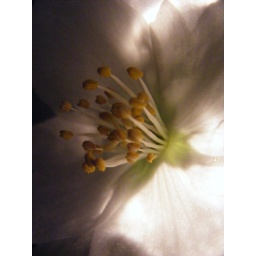
Blossom from a mock orange tree in my yard